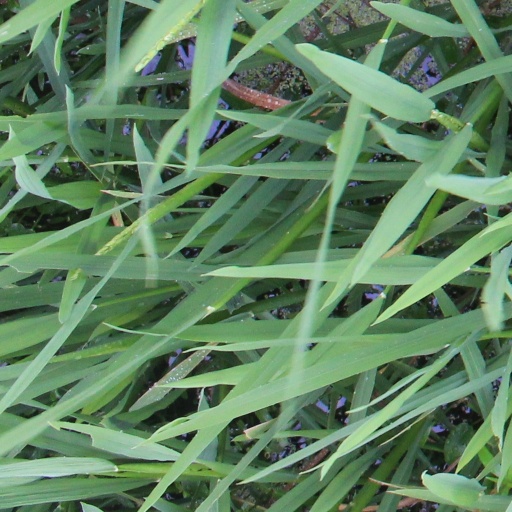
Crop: rice